World of Color

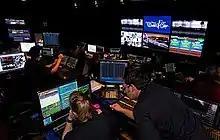
The show's hidden control room backstage

The show was first announced as part of the Disney California Adventure Park expansion in the fall of 2007, originally known as Walt Disney's Wonderful World of Color. Construction for the water show began with the draining of Paradise Bay on November 3, 2008. Construction on the platform began on January 5, 2009. The water was refilled in Paradise Bay in November 2009. Testing began during and after park hours in January 2010. A 25-minute video of sequences from the show was posted on YouTube by a hotel guest staying at Disney's Paradise Pier Hotel, on April 7, 2010. The first public performance was held on June 5, 2010, for the creators of the show and guests. In the week leading up to June 11, private viewings for cast members, contest winners, and a celebrity-filled World Premiere took place.